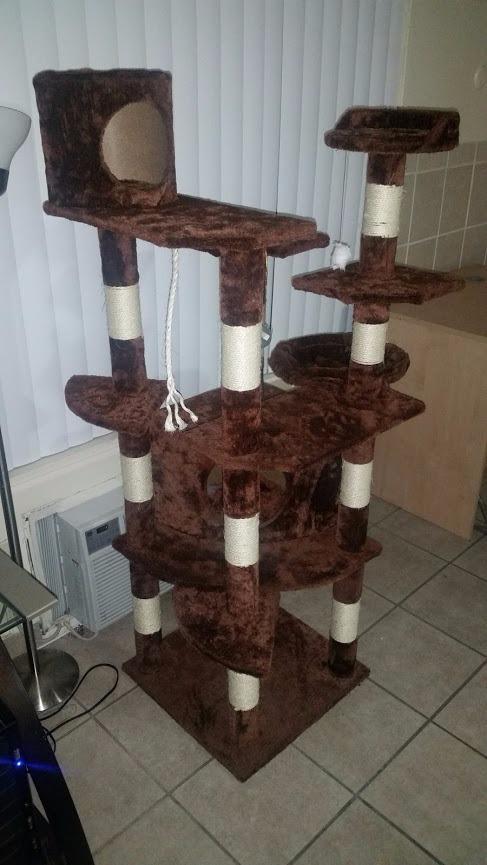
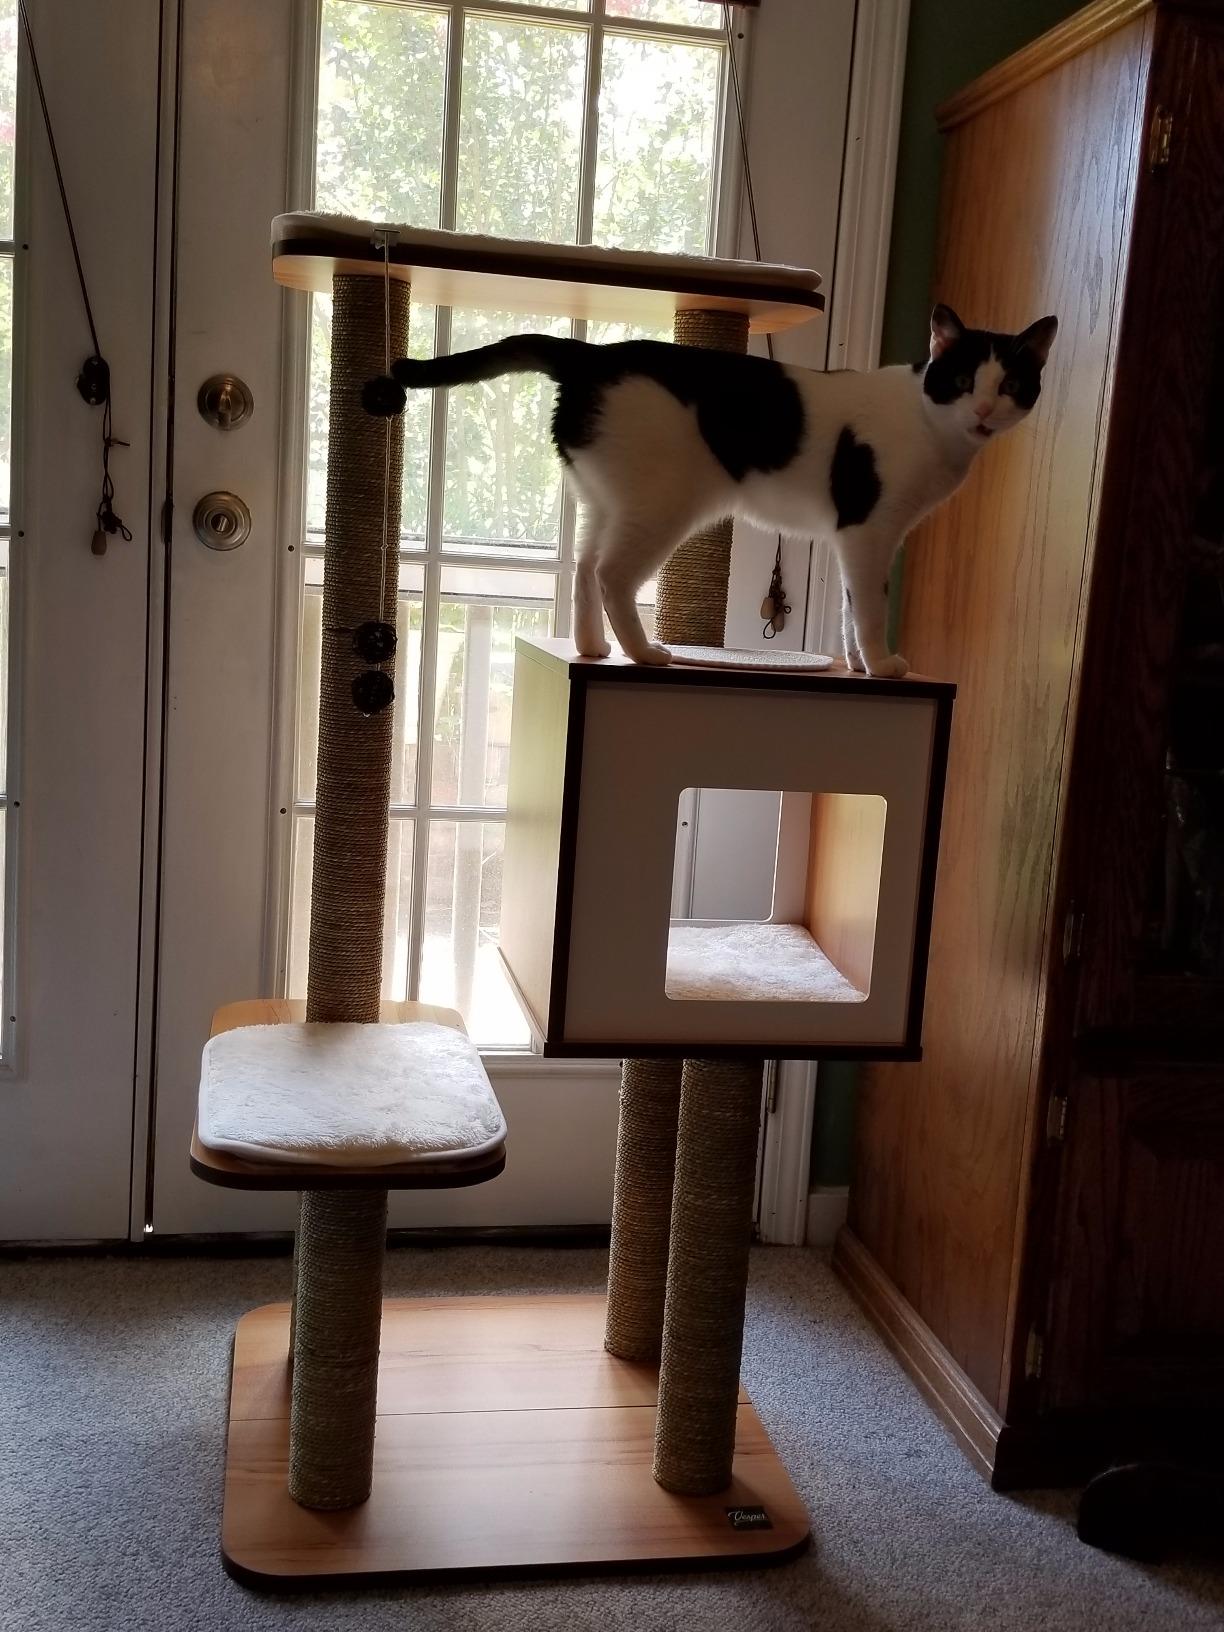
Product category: items_cat tree
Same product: no